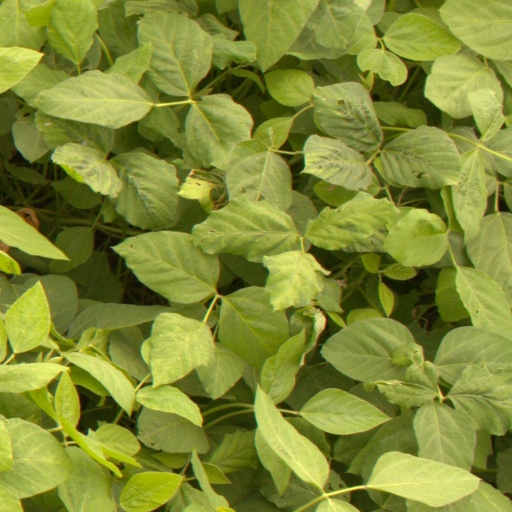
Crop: soybean